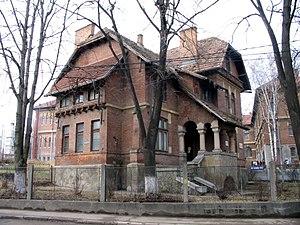
Roman est une ville roumaine du județ de Neamț, en Moldavie, peuplée de 50 713 habitants en 2011.